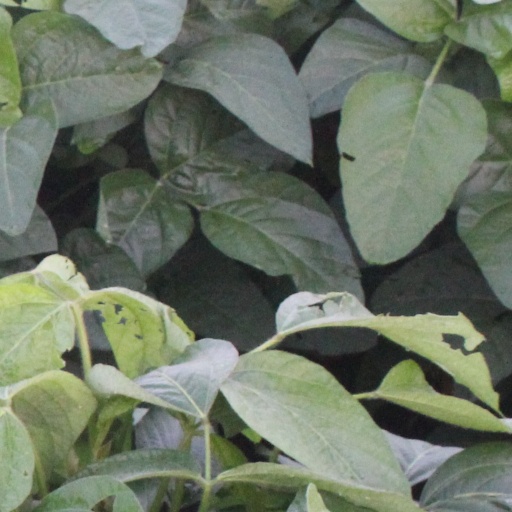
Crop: soybean